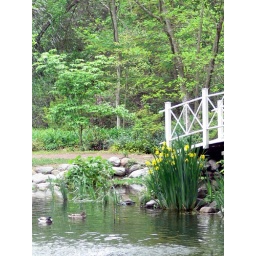
ducks in the lake